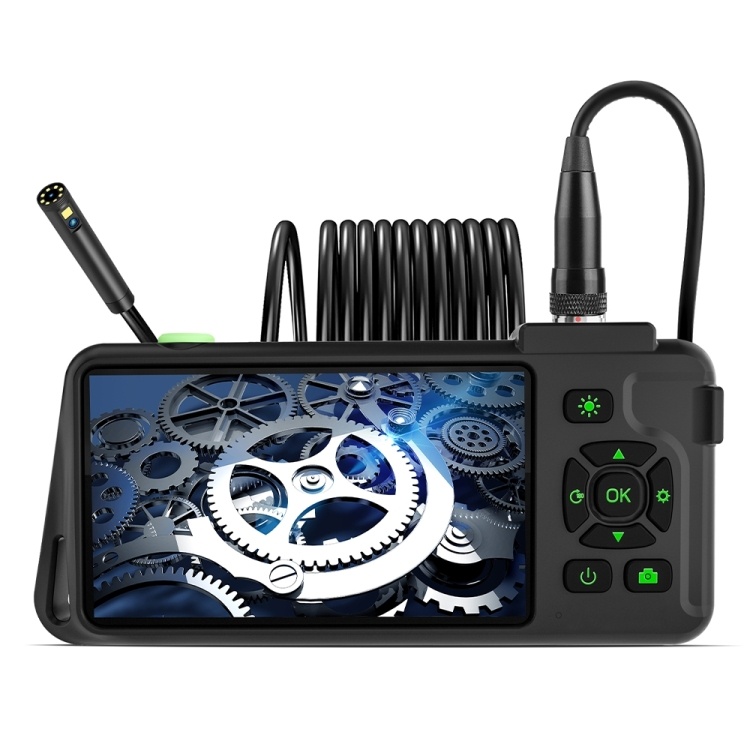
T22 4.5 inch IPS Color Screen 5.5mm Dual Camera Hard Cable Industrial Endoscope, Length:2m(Black Orange)
Features: 1. Adopt 4.5-inch IPS LCD color display screen, real-time high-definition observation. 2. Support recording video and taking pictures, the files will be directly stored in the TF card (TF card not included), which is convenient for observation and subsequent analysis. 3. IP67 waterproof design, strong sealing, no fear of underwater working environment, easy to use. 4. Built-in 3000mAh battery, can work for 3-4 hours for a long time, long-lasting battery life. 5. Plug and play, no need to install the program driver, more convenient to use. Specifications: 1. Screen type: 4.5-inch IPS color LCD display 2. Screen resolution: 854 x 480P 3. Photo resolution: 1920 x 1080P 4. Video resolution: 1280 x 720P 5. Ports: Type-C charging port, TF memory card slot 6. Camera diameter: 3.9mm, 5.5mm, 7.9mm, 8mm (camera optional) 7. Camera resolution: 2 million pixels 8. Viewing angle: 70 degrees 9. Optimal focal length: front lens 50-80mm, side lens 20-50mm (only dual camera probe has this function) 10. Auxiliary lighting: adjustable brightness LED light 11. Working temperature: 0 degrees Celsius to 45 degrees Celsius 12. Battery capacity: 3000mAh 13. Battery life: 3-4H 14. Battery charging time: 3H 15. LED flashlight: 4 high-brightness LED lights integrated into the body
Brand: Maverick Sales
Category: Cameras & Optics > Cameras > Borescopes